2021 Western Bulldogs Women's season

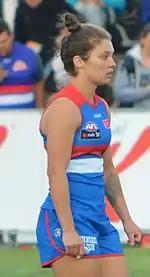
Ellie Blackburn captained the team in 2021.

The Western Bulldogs are an Australian rules football team based in Melbourne, Victoria, that competes in the AFL Women's. They ended the 2020 home-and-away season seventh in conference B, with a win-loss record of just 1–5. Their previous season ended after they failed to qualify for the finals series.